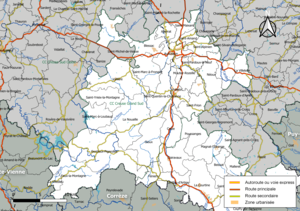
Carte géographique de la Communauté de communes Creuse Grand Sud, département de la Creuse, France. Composition au 1er janvier 2019.
La communauté de communes Creuse Grand Sud est une communauté de communes française, située dans le département de la Creuse et la région Nouvelle-Aquitaine.